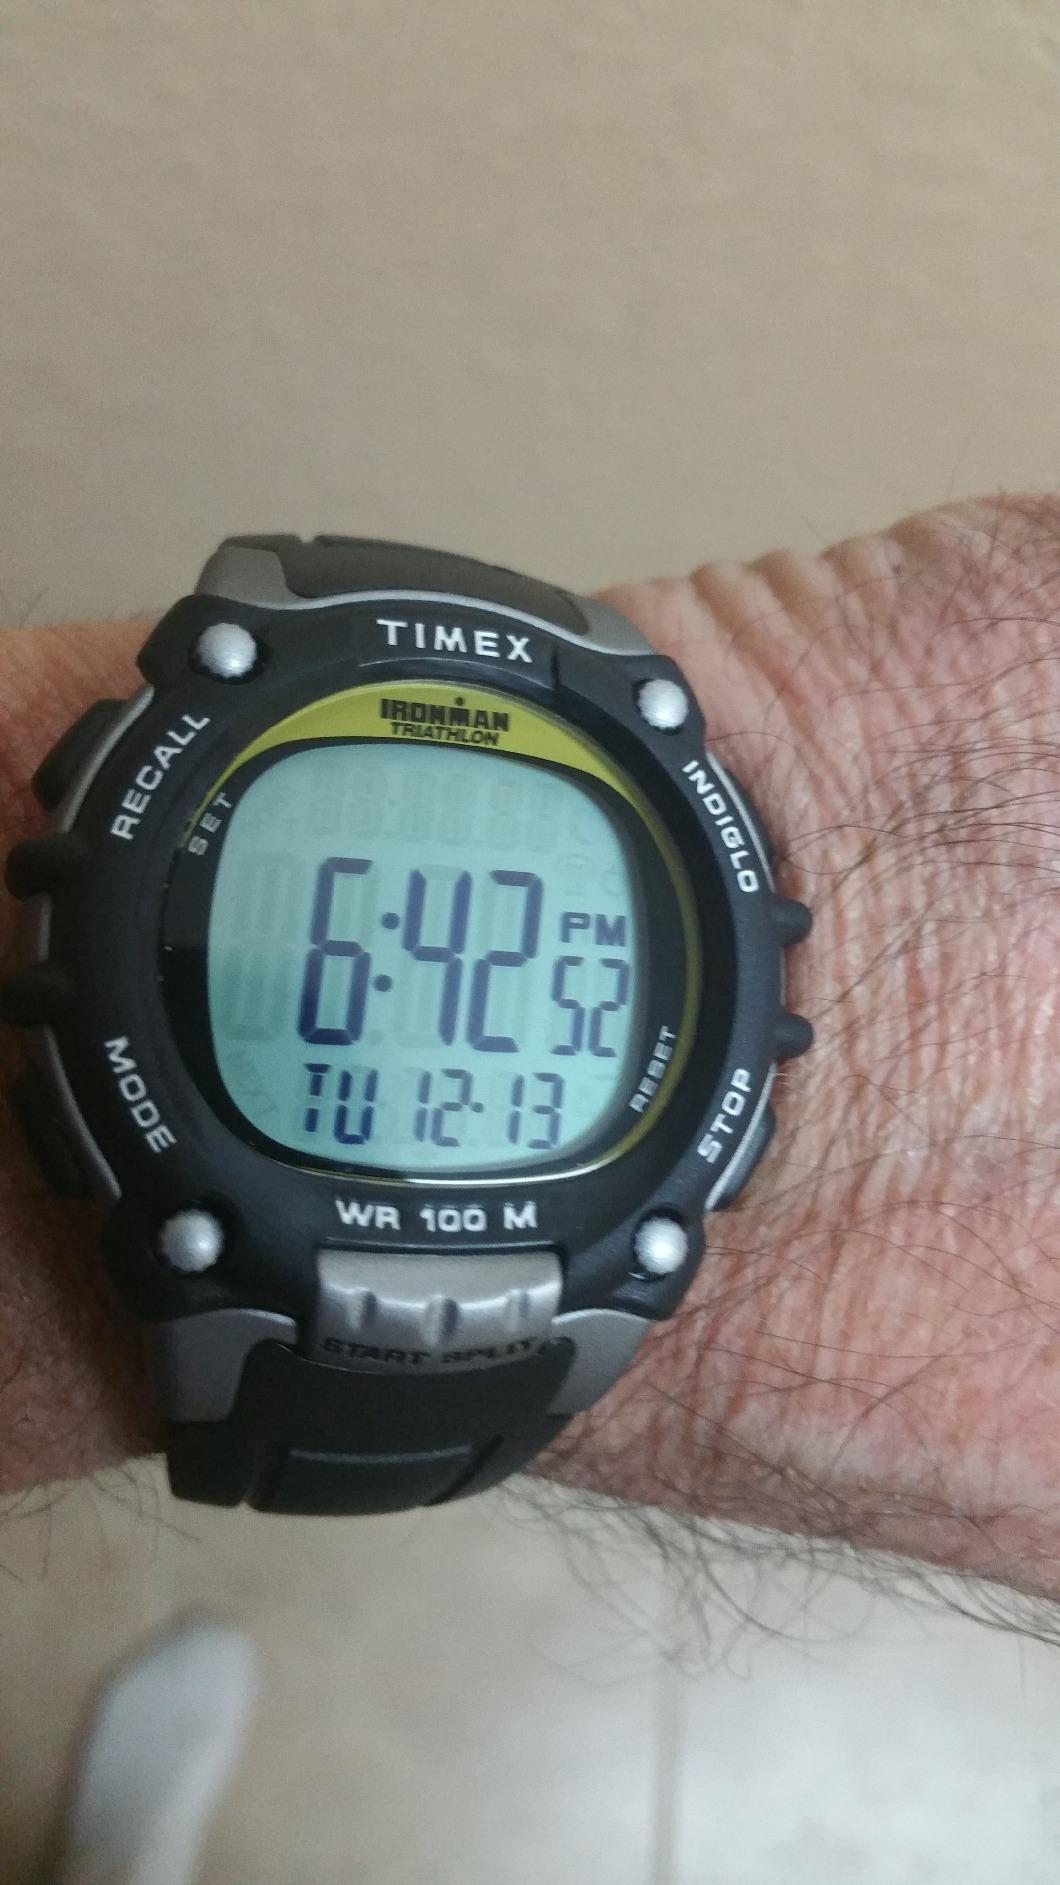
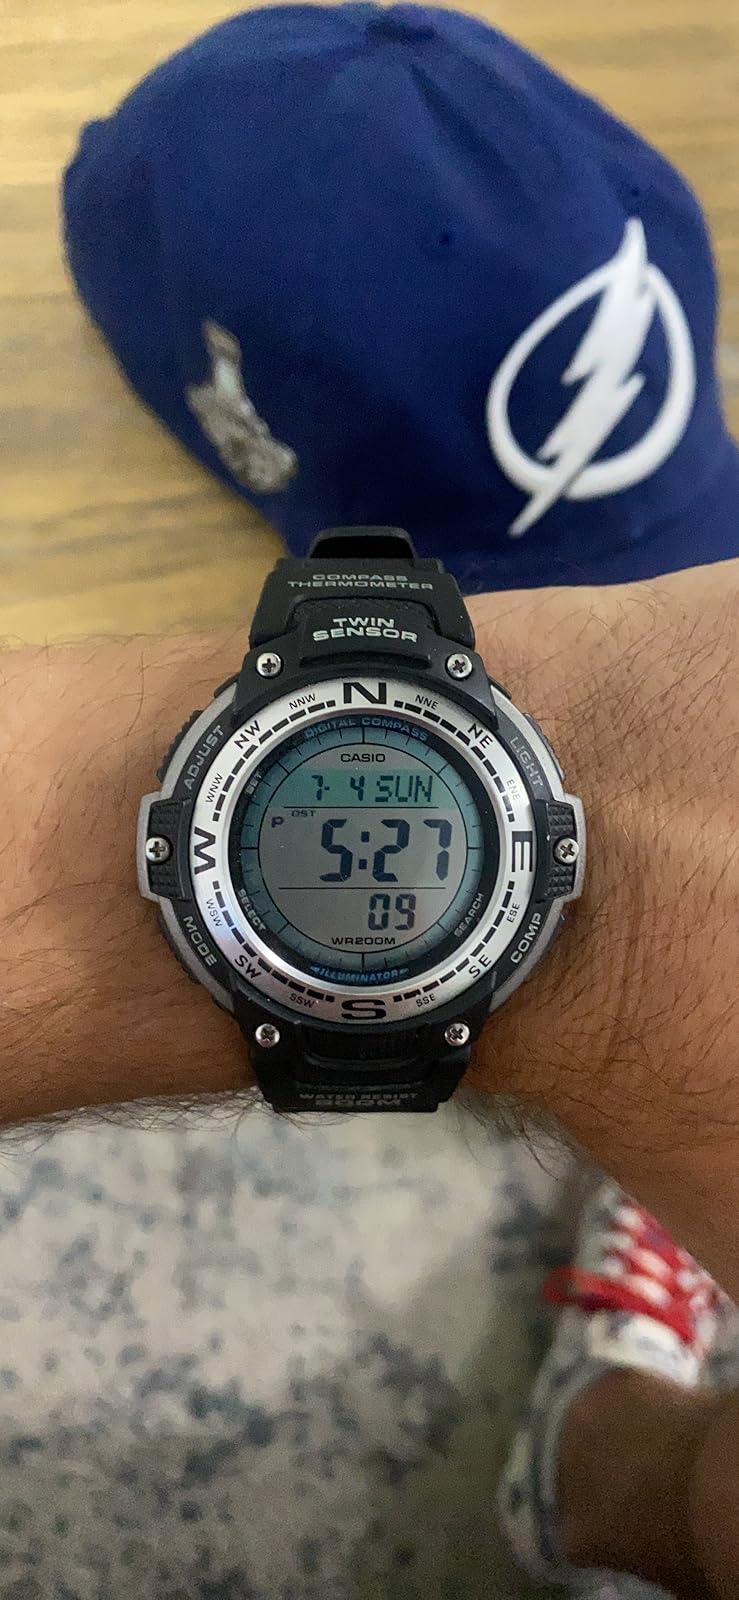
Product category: accessories_watch
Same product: no